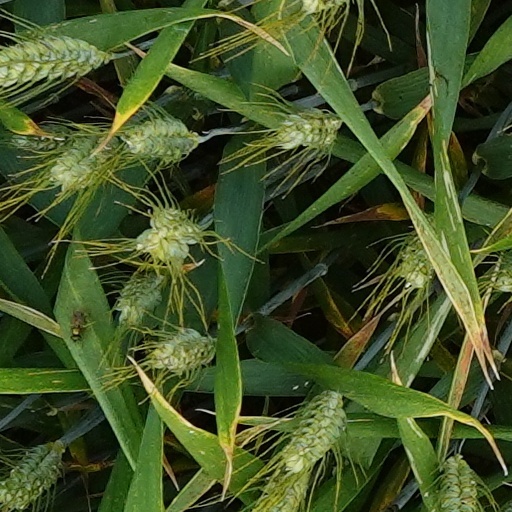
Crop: wheat